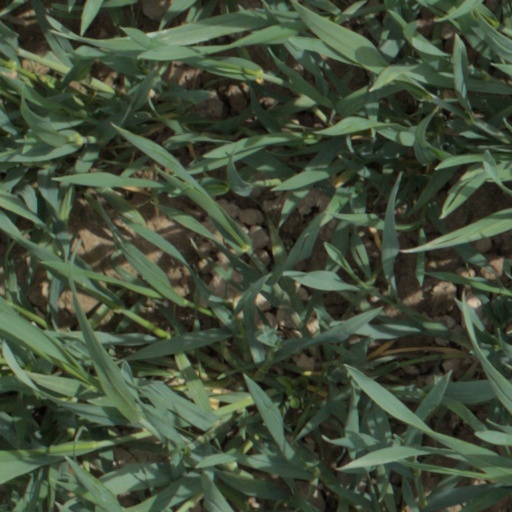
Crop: wheat